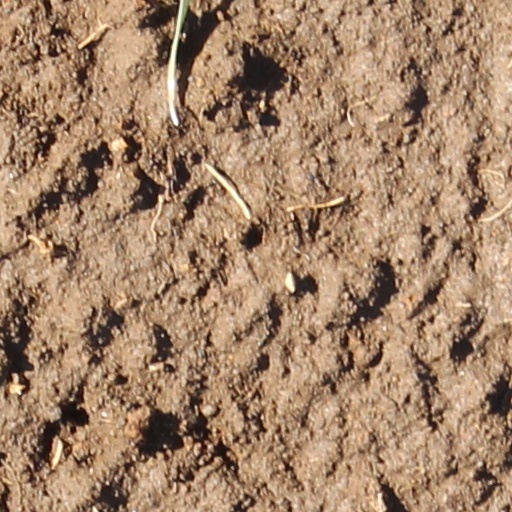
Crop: wheat